2020 EFL Championship play-off final

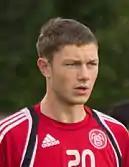
Henrik Dalsgaard "(pictured in 2011)" scored Brentford's consolation goal.

Fulham's goalscorer and man of the match Bryan noted: "I think I read somewhere we were supposed to be scared of them. We took it to them, we scored twice, they made it hard for us but they're a good team and they've been playing really well." His captain, Cairney, suggested: "It shows the spirit in the dressing room, not many teams bounce back up... Brentford are a great side, a pleasure to watch and these were the two best sides in the Championship play-off final." The Fulham manager Scott Parker reflected upon his time at the club having been appointed midway through their previous season which had ended in relegation from the Premier League: "We've done what we've done tonight, but there's still improvement, and that's what makes me so proud and happy. For all of the good players and everything you see, what makes me so happy I see a group of players who only a year ago were struggling psychologically, didn't have a mindset or mentality." Brentford's head coach Thomas Frank was generous in defeat: "First I would like to say congratulations to Fulham, Scott Parker, his coaching staff and everyone involved." He also commented on Brentford's improved form, having ended the previous season in 11th place in the league: "We have gone from a mid-table club to a team who, in the league table, was the third-best team."